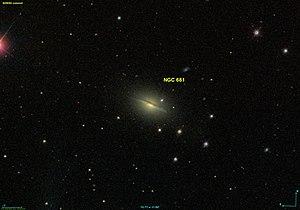
Image créée à l'aide du logiciel Aladin Sky Atlas du Centre de Données astronomiques de Strasbourg et des données de SDSS (Sloan Digital Sky Survey).
NGC 681 est une galaxie spirale intermédiaire vue par la tranche. On la nomme aussi la galaxie du petit sombrero. Elle est située dans la constellation de la Baleine à environ 79 millions d'années-lumière de la Voie lactée. Elle a été découverte par l'astronome germano-britannique William Herschel en 1785.